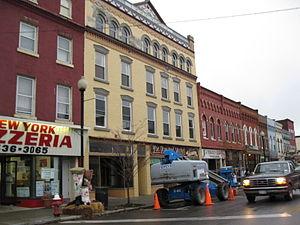
La ville de Penn Yan est le siège du comté de Yates, situé dans l'État de New York, aux États-Unis. Sa population s’élevait à 5 159 habitants lors du recensement de 2010, estimée à 4 987 habitants en 2016.